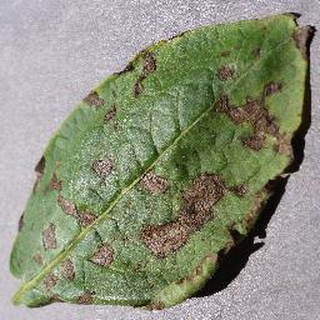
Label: potato_early_blight